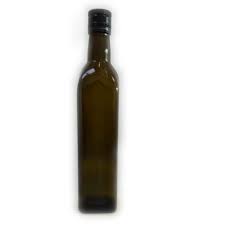
Waste category: glass